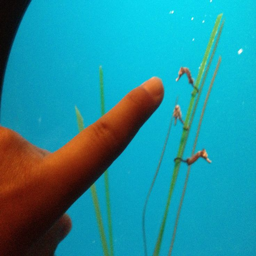
biological genus , compared with a finger , so tiny !